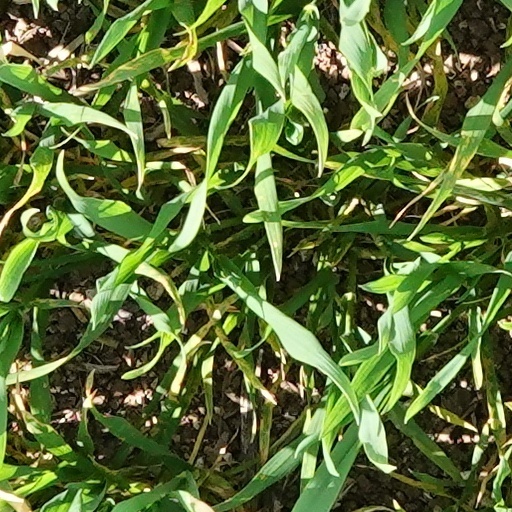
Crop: wheat